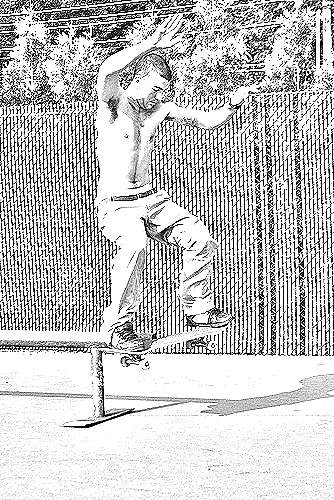
Portrait style: Sketch Portrait